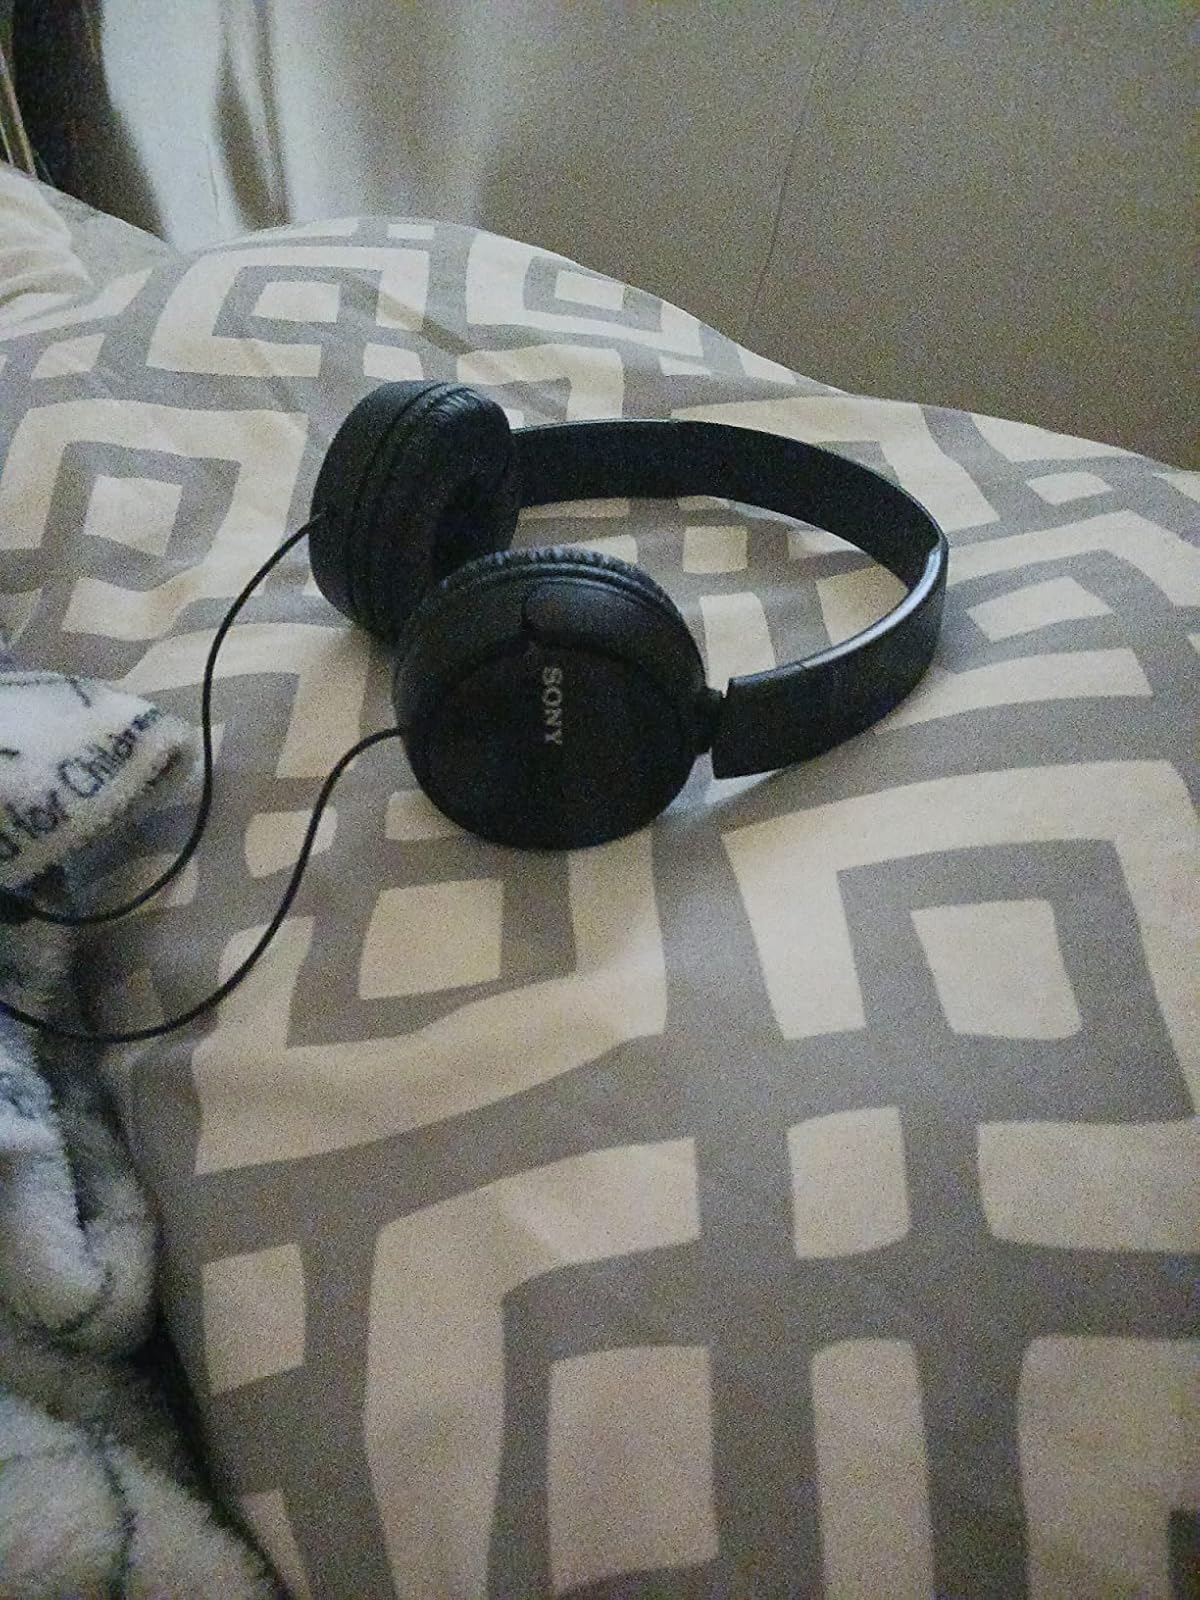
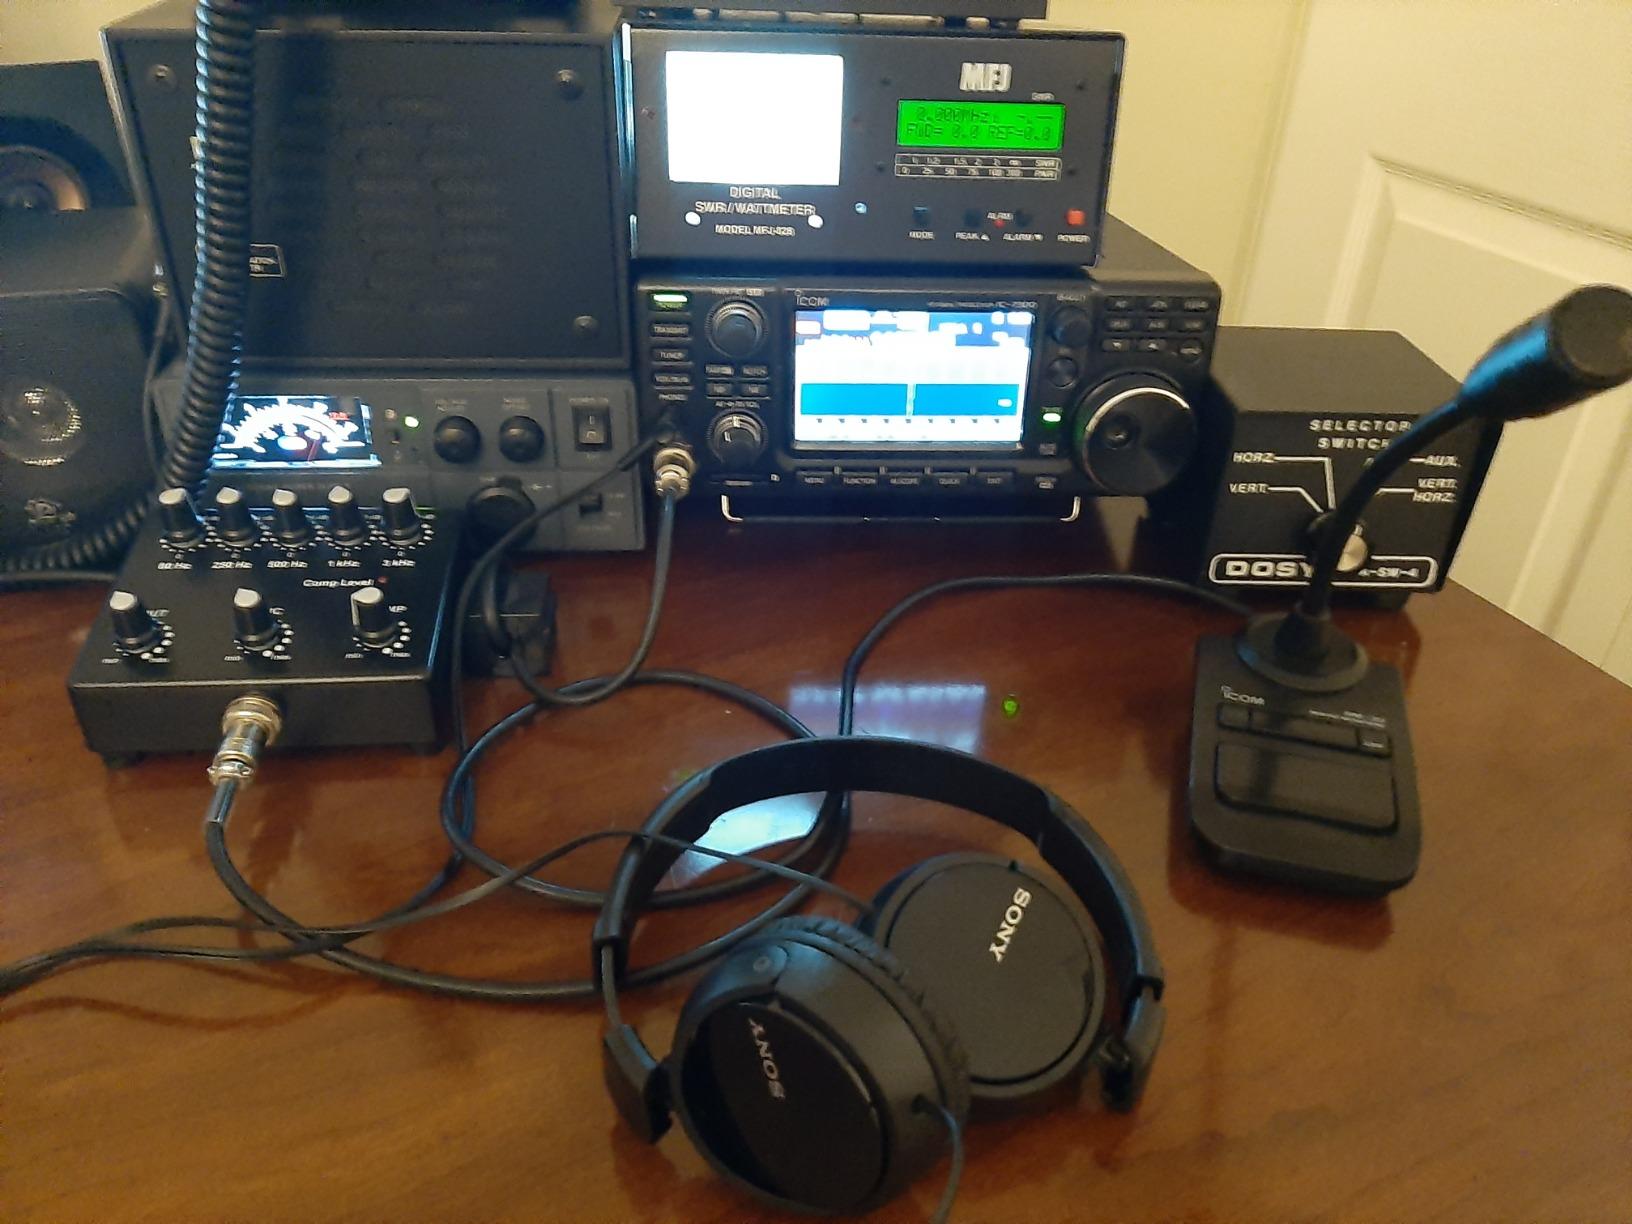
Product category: headphones
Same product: no